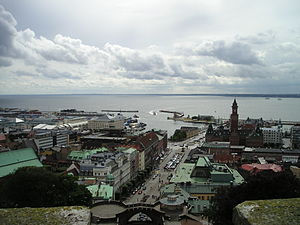
Kernen
Udsigt fra Kernen til havnen og Øresund.
Kernen er et tårn og en tidligere fæstning i Helsingborg i Skåne, Sverige.